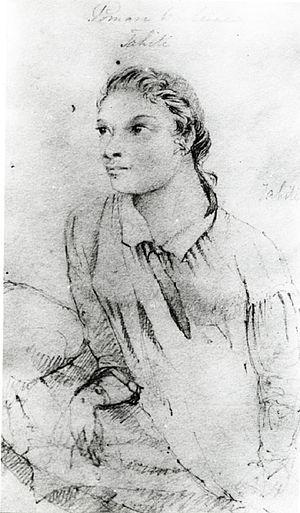
Aimata, était le nom de la jeune fille de Pomare II et de Teriitaria avant de devenir Pomare IV.
Pōmare IV, Pomaré la Grande ou encore La reine aux beaux yeux, née ‘Aimata, le 28 février 1813 à Tahiti et morte le 17 septembre 1877 à Papeete, est reine de Tahiti, de Moorea et dépendances de 1827 à 1877, d'abord sous l'influence des missionnaires britanniques, puis sous le protectorat français. Seule reine régnante de Tahiti, elle appartenait à la dynastie tahitienne des Pomare et régna pendant 50 ans, le plus long règne de toute l'histoire de l'île.